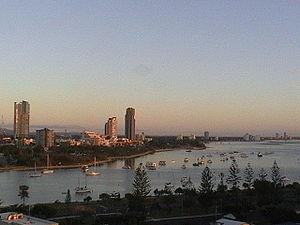
Southport est une ville du Queensland en Australie, située à 70 km au sud de Brisbane. Elle fait partie de la Gold Coast. La ville est située à l'embouchure de la Nerang River.